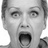
Emotion: surprise